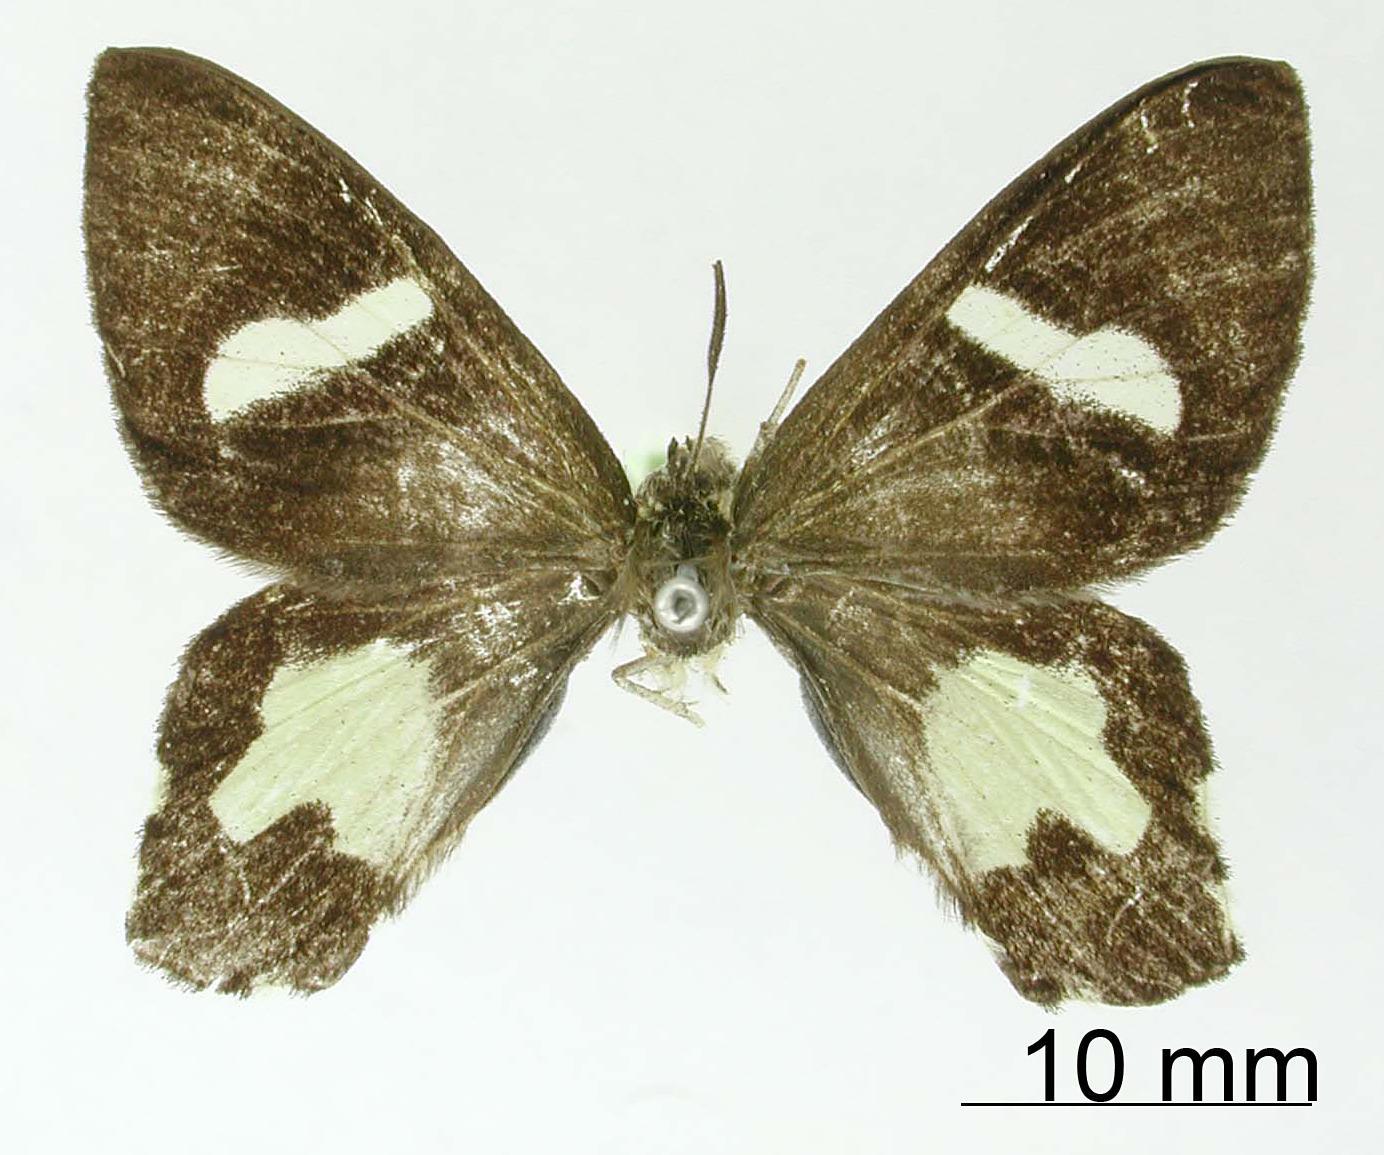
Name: Erateina semiluctuata
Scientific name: Erateina semiluctuata Thierry-Mieg, 1892
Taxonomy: Animalia, Arthropoda, Insecta, Lepidoptera, Geometridae, Ennominae
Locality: Colombia